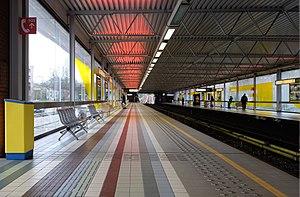
Demey est une station de la ligne du métro de Bruxelles.
Le métro de Bruxelles est un moyen de transport en commun rapide desservant une grande partie de la région de Bruxelles-Capitale en Belgique. Il consiste en quatre lignes de métro lourd en site propre, les lignes 1, 2, 5 et 6, totalisant 39,9 de kilomètres de voies, dont 37,5 km souterraines. Le réseau prémétro consiste en trois lignes de trams partiellement souterraines qui offrent, sur la majeure partie de leurs parcours, un service comparable à celui du métro. Le métro possède cinquante-neuf stations de métro lourd, quinze de prémétro, sept ayant une correspondance avec une autre ligne. Avec 39,9 km, il est classé 92ᵉ du monde en longueur.